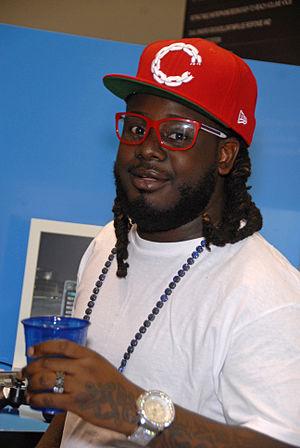
T-Pain, de son vrai nom Faheem Rasheed Najm, né le 30 septembre 1985 à Tallahassee, en Floride, est un rappeur, auteur-compositeur-interprète, producteur et acteur américain. Il se lance dans la musique inspiré par Roger Troutman, T-Pain fait plusieurs références au groupe notamment dans Tallahassee Love. Son premier album, Rappa Ternt Sanga, est publié en 2005. En 2007, T-Pain publie son deuxième album Epiphany, qui atteint la première place du Billboard 200. Son troisième album, Thr33 Ringz, est publié en 2008. T-Pain est récompensé de deux Grammy Awards aux côtés des artistes Kanye West et Jamie Foxx.